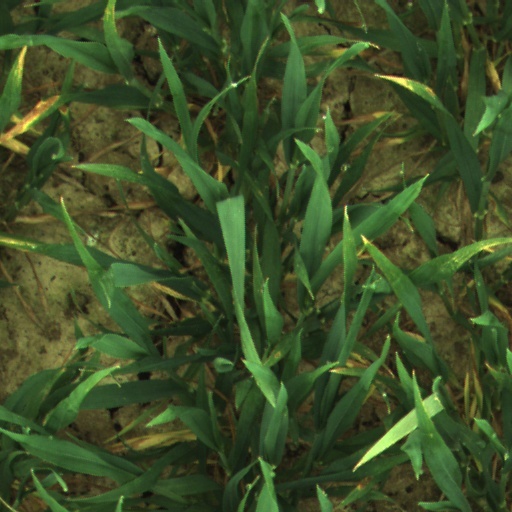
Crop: wheat